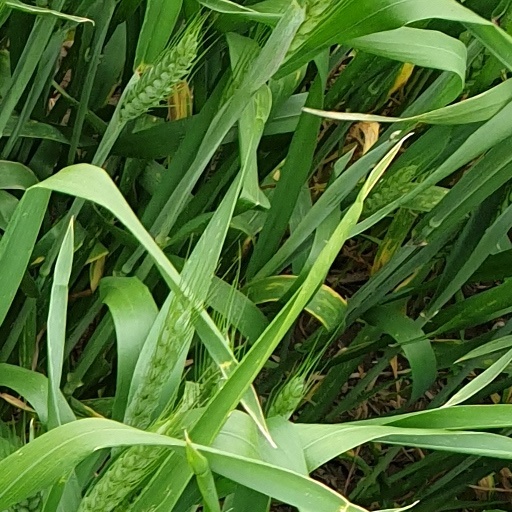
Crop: wheat